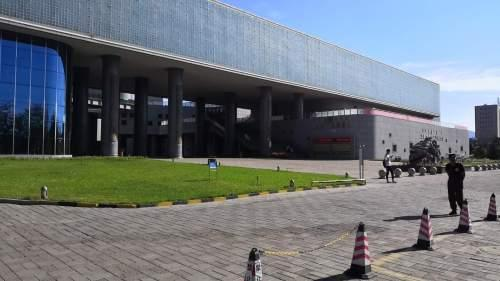
地标名称：敕勒川博物馆
所在城市：包头市·土默特右旗